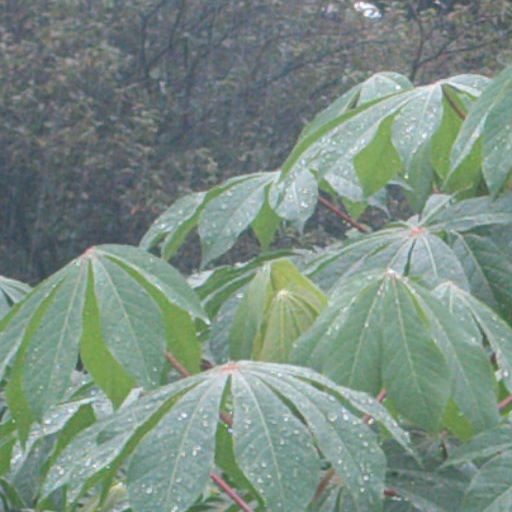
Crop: cassava